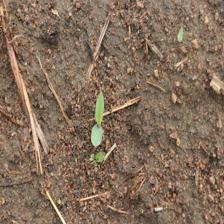
Label: Sorghum